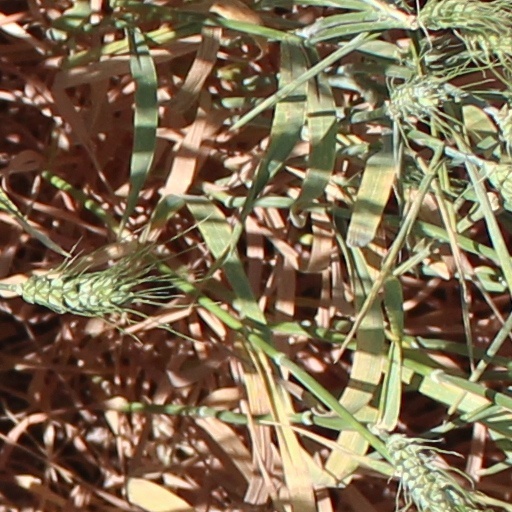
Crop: wheat